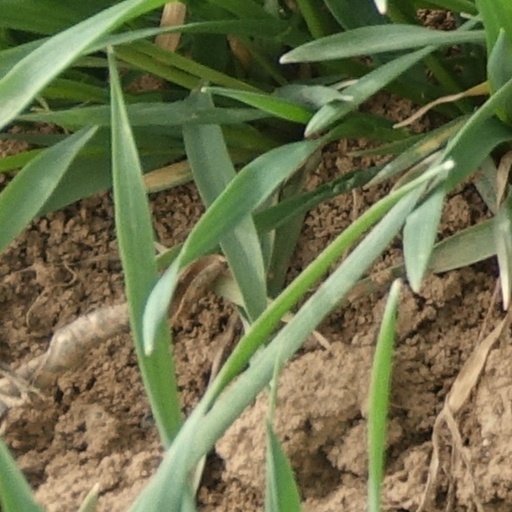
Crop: wheat